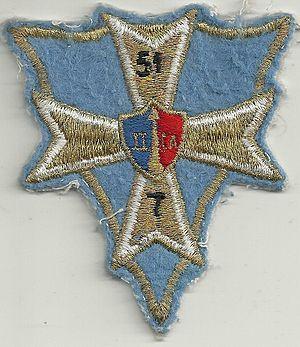
Écusson du 51 RT de Trèves en Allemagne
Le 51ᵉ régiment de transmissions était une unité de l'armée française spécialisée dans les transmissions. En 1960, elle était stationnée à Trèves puis à partir de 1984 au quartier Royallieu à Compiègne. Elle est équipée du RITA. Cette unité a été dissoute le 30 juin 1997.